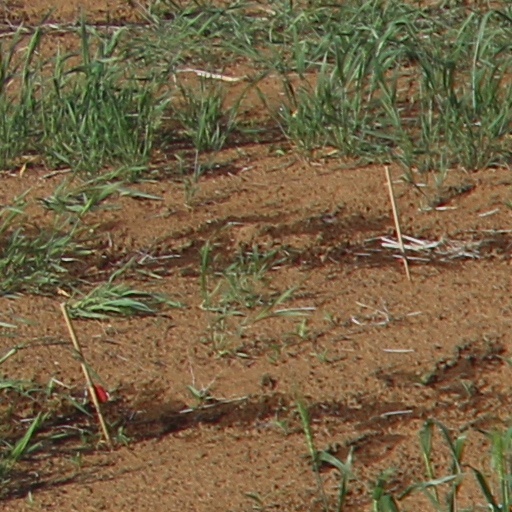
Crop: wheat